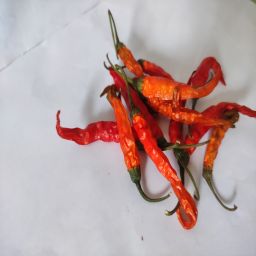
Crop: Chile Pepper
Quality: Dried